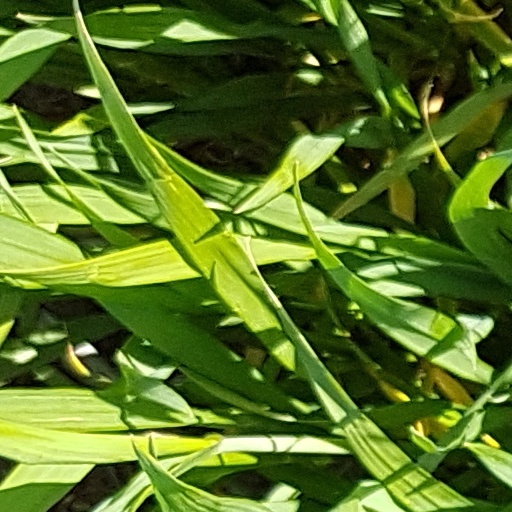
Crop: wheat